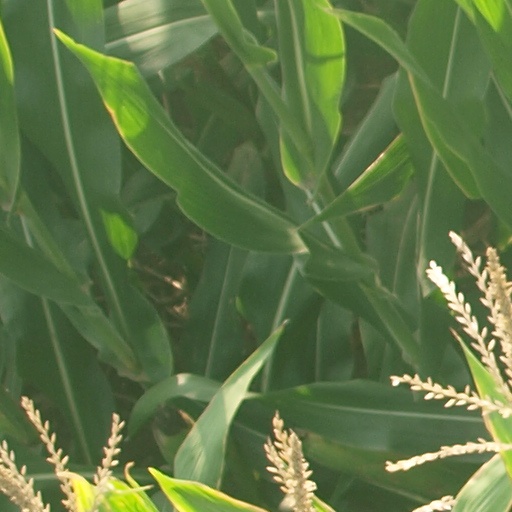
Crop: maize; corn